Bariis iskukaris
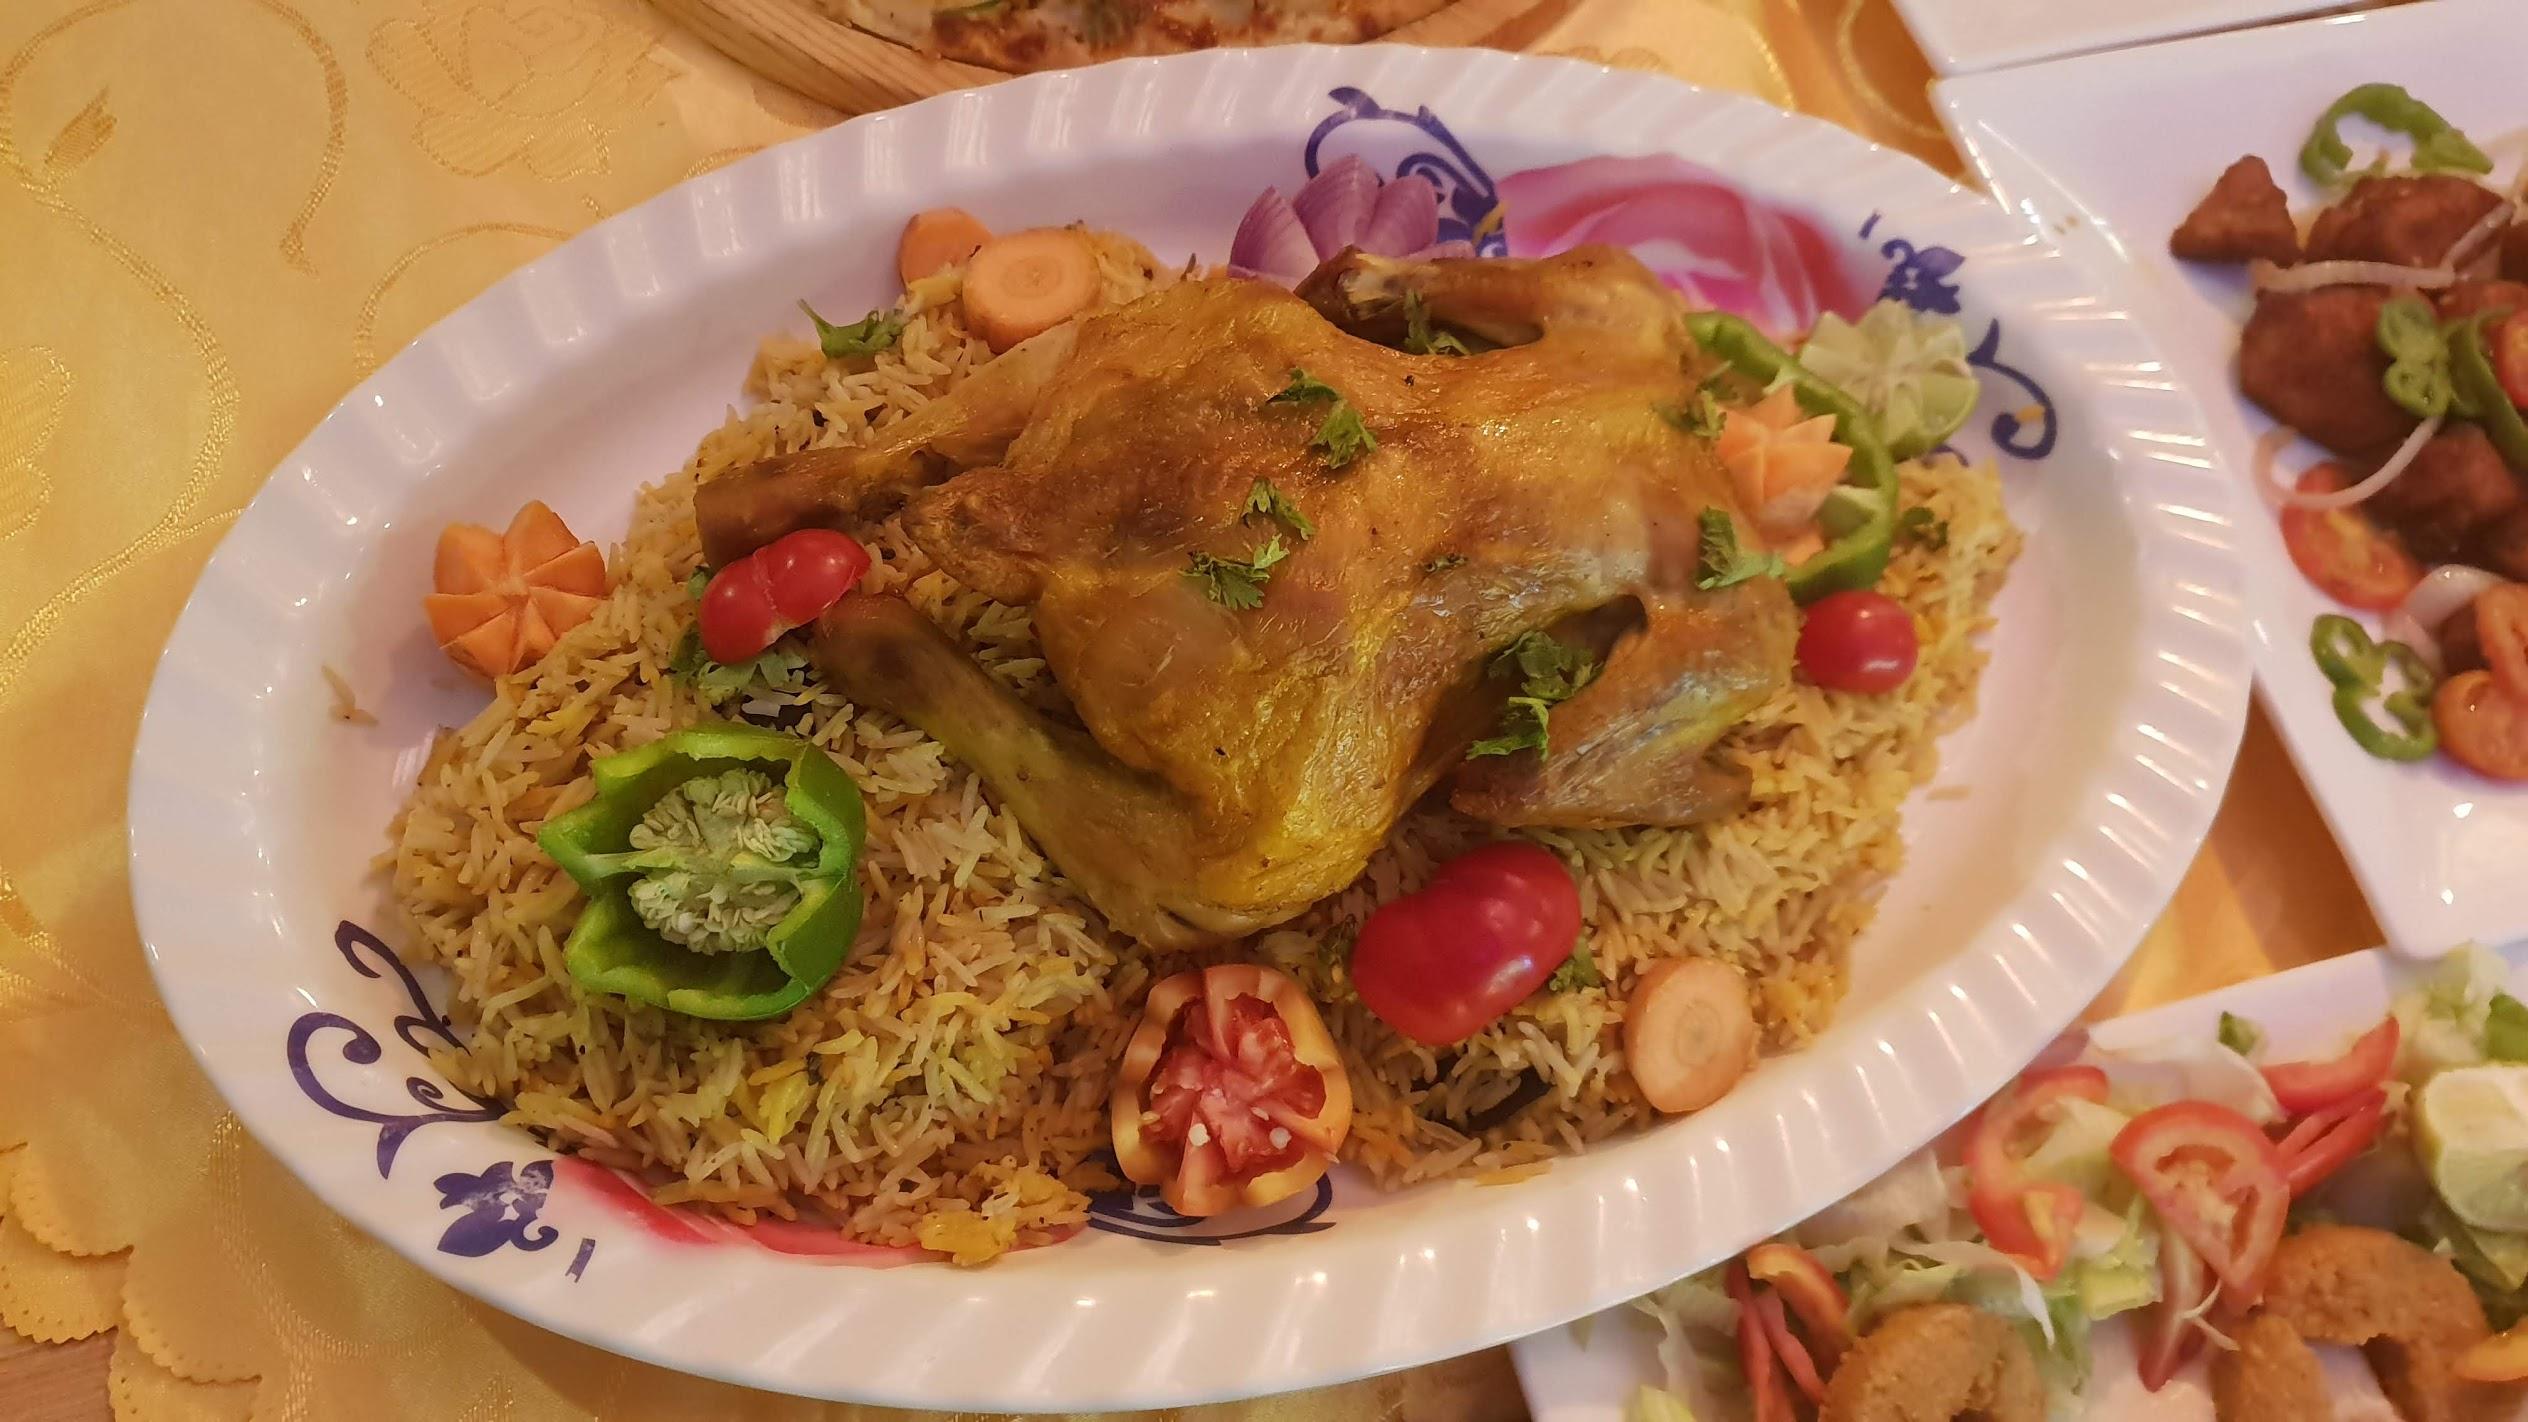
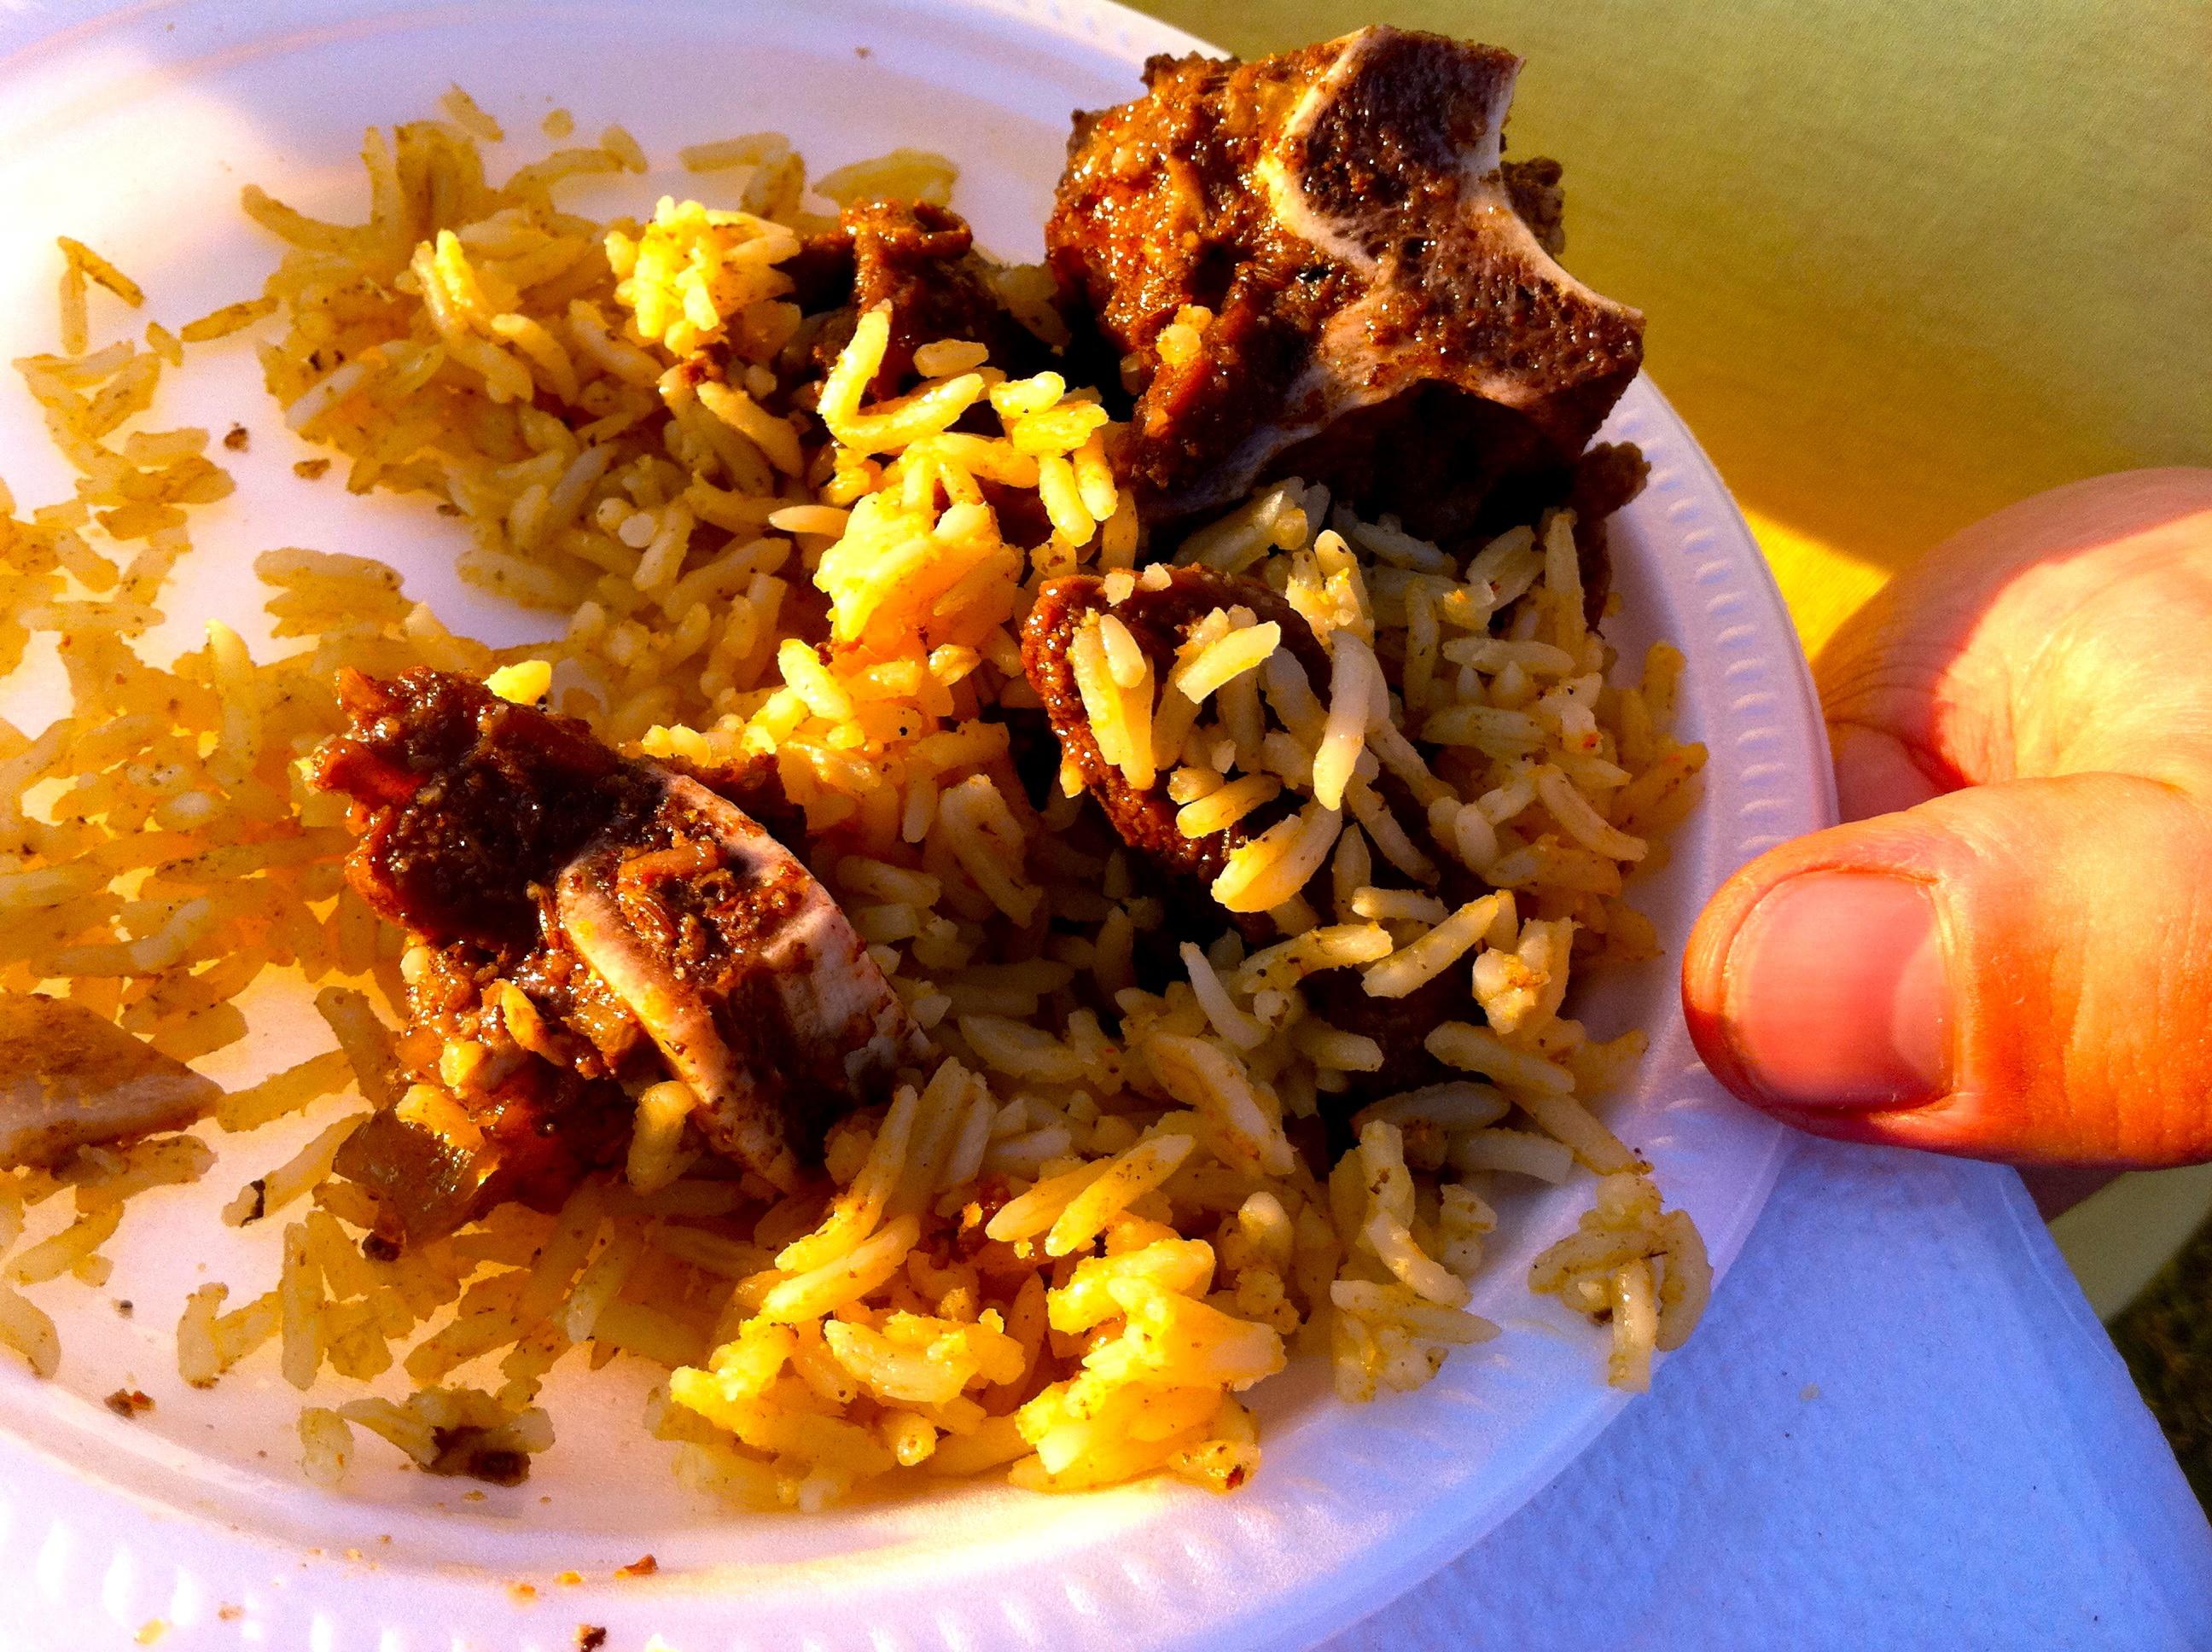
Also known as:
en-simple - Simple English: Bariis iskukaris
ig - Igbo: Bariis iskukaris
jv - Javanese: Bariis iskukaris
ko - Korean: 바리스 이스쿠카리스
so - Somali: Bariis iskukaris
sw - Swahili: Bariis Iskukaris
Category: rice (mixed rice)
Cuisine: Somalian
Associated cuisines: Somalian
Area: Somalia
Countries: Somalia
Region: Eastern Africa, , , ,
It is a traditional rice dish that is cooked and mixed with other ingredients. It is made from long, slender-grained aromatic rice. It is typically topped with raisins, peas, fried potatoes, onions and peppers and served with roasted lamb, beef, goat, camel, or chicken.